Basilica of St. Francis Xavier, Dyersville

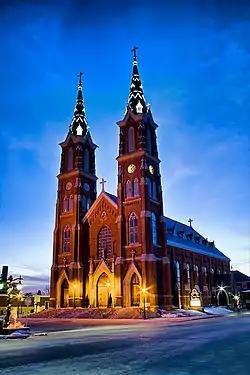
The Basilica of St. Francis Xavier

The Basilica of St. Francis Xavier is a parish church in the Archdiocese of Dubuque located in Dyersville, Iowa, United States. The church was named in honor of the missionary Saint Francis Xavier. It was raised to the status of a minor basilica in 1956. The church and rectory were listed together on the National Register of Historic Places in 1999.